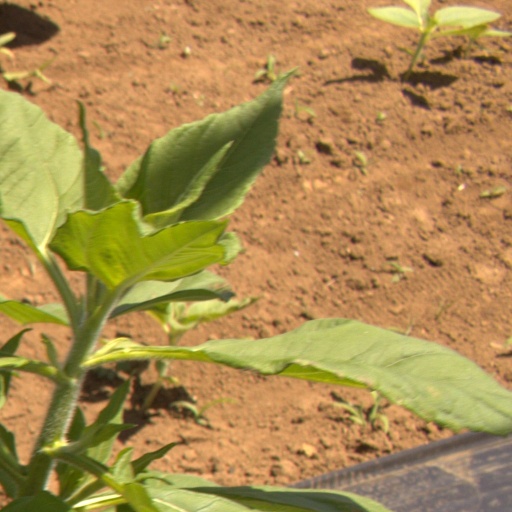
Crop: Jerusalem artichoke